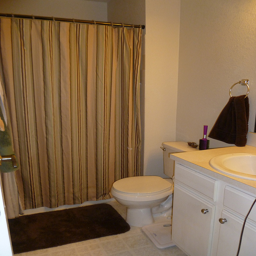
A white toilet sitting next to a shower with a curtain.
there is a striped curtain in this bathroom
a bathroom with a toilet sitting next to a sink
A bathroom with all its necessities, like a toilet and a bathtub.
a toilet, sink and tub shower in a bathroom